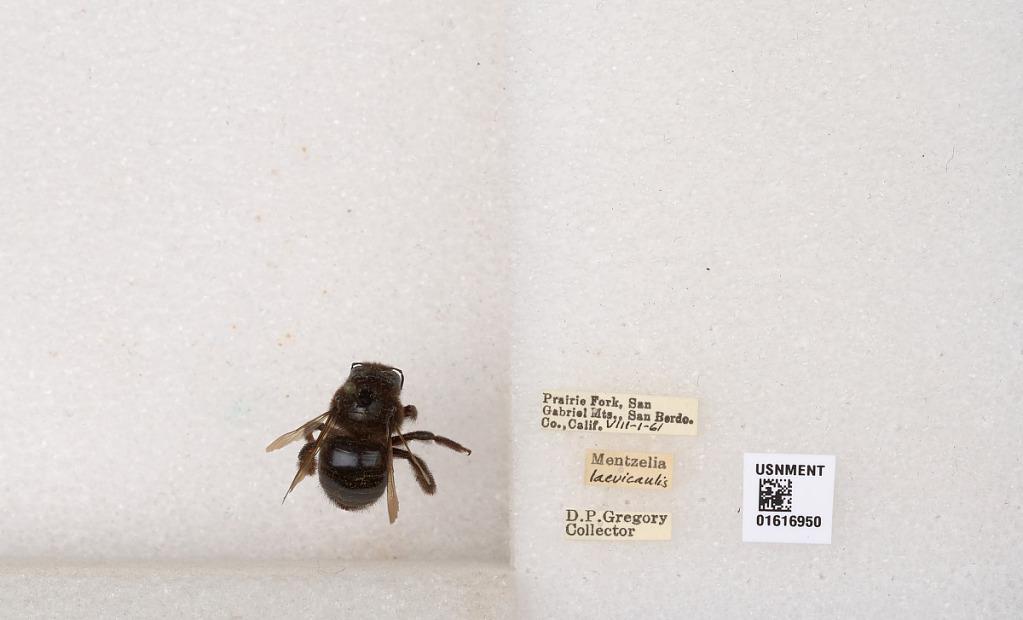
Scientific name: Xylocopa (Notoxylocopa) tabaniformis orpifex Smith
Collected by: D. Gregory
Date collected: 1961-7-1
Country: United States
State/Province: California
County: San Bernardino
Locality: Prairie Fork, San Gabriel Mountains
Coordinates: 34.3167, -117.633